Mads Pieler Kolding

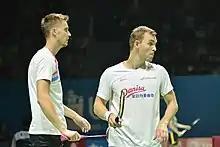
Kolding (left) with his doubles partner Mads Conrad-Petersen at 2019 Indonesia Open

Mads Pieler Kolding (born 27 January 1988) is a Danish badminton player who specializes in doubles. He won the gold medal at the 2016 European Championships in the men's doubles event partnered with Mads Conrad-Petersen. He was also a part of the Denmark national team who won the 2016 Thomas Cup. Kolding announced his retirement from international badminton on 4 November 2021.